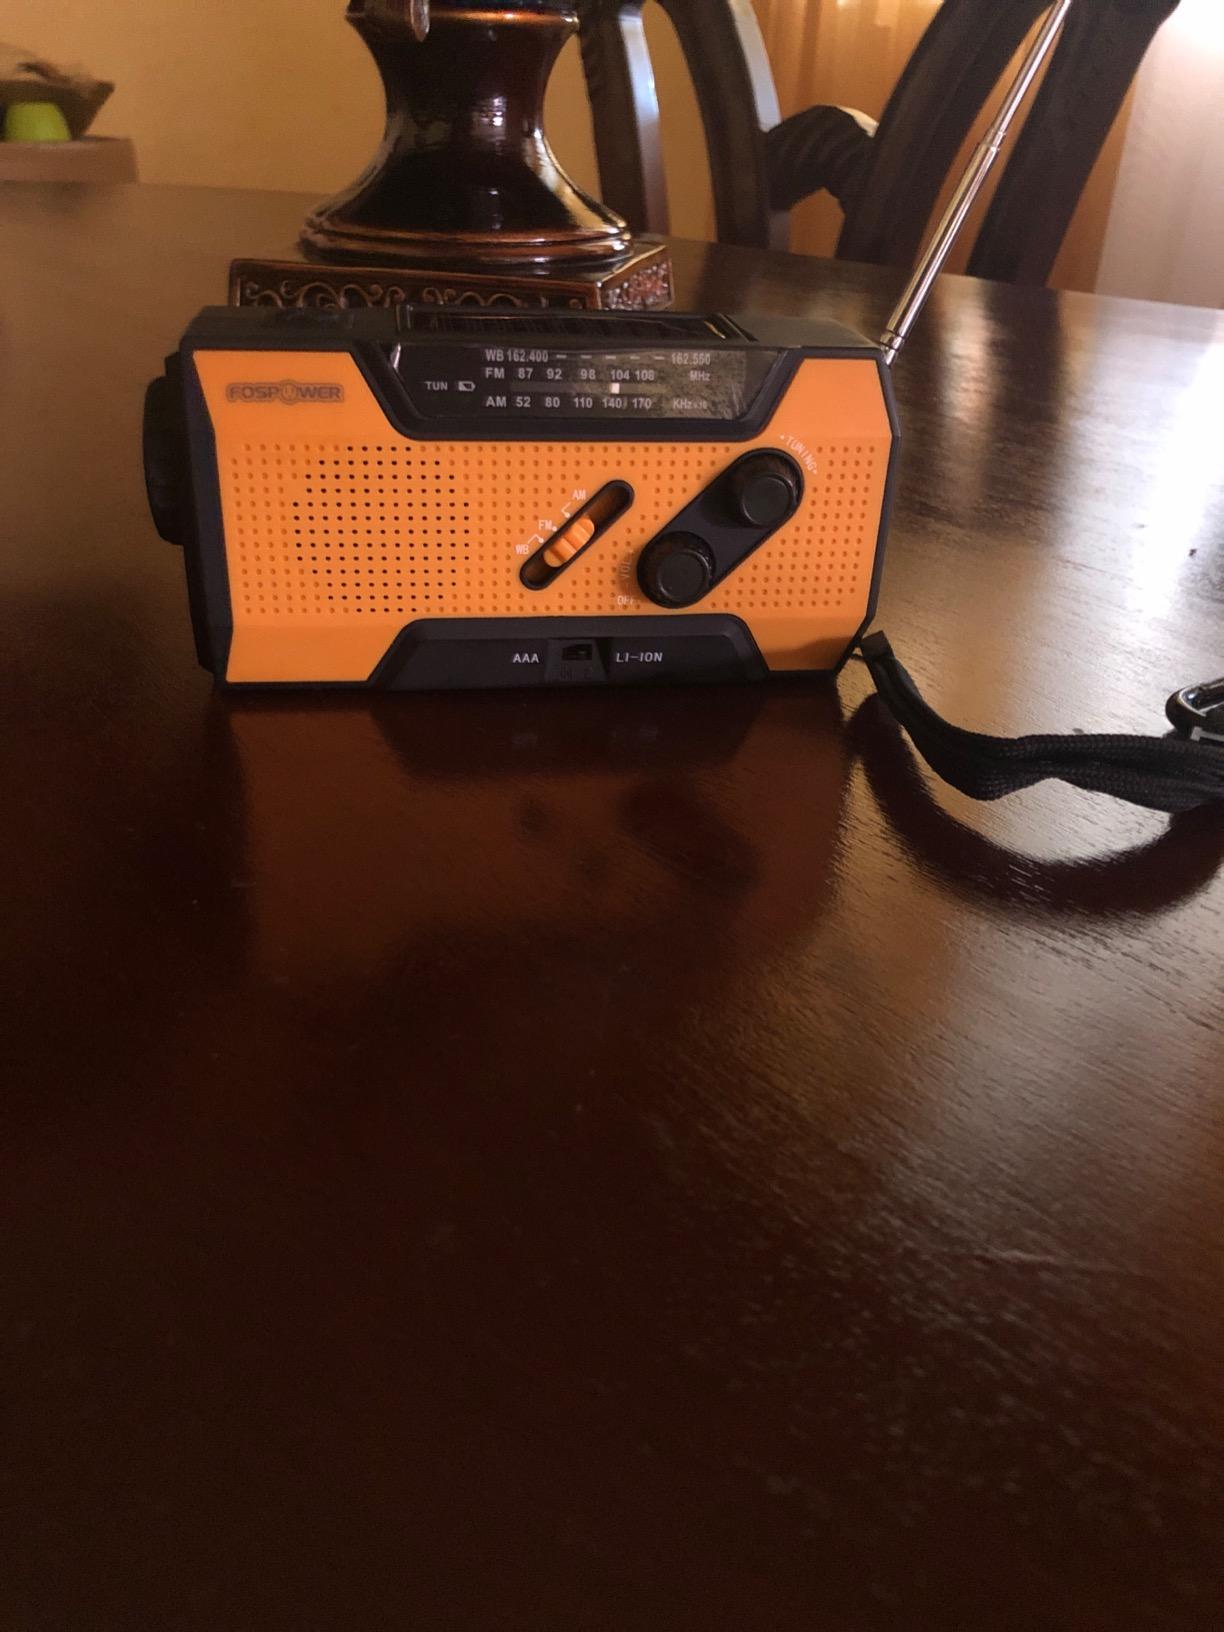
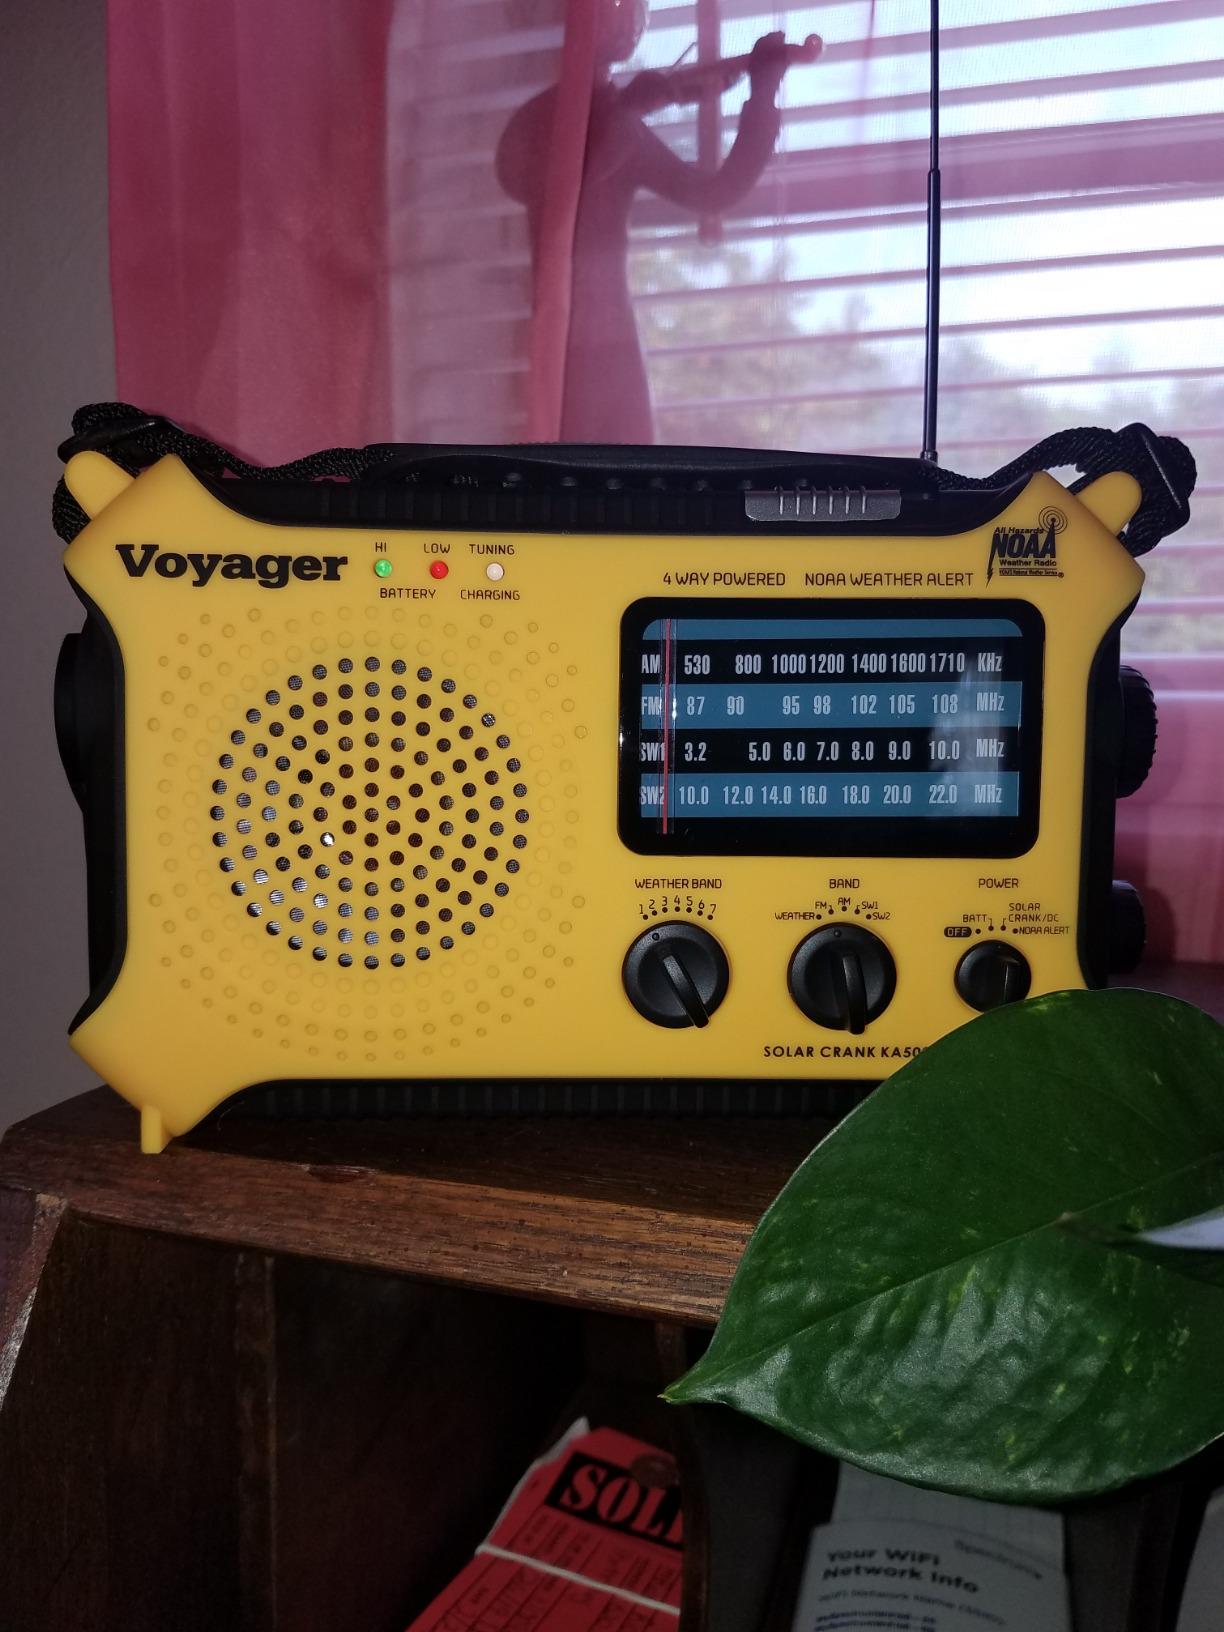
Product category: radio
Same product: no